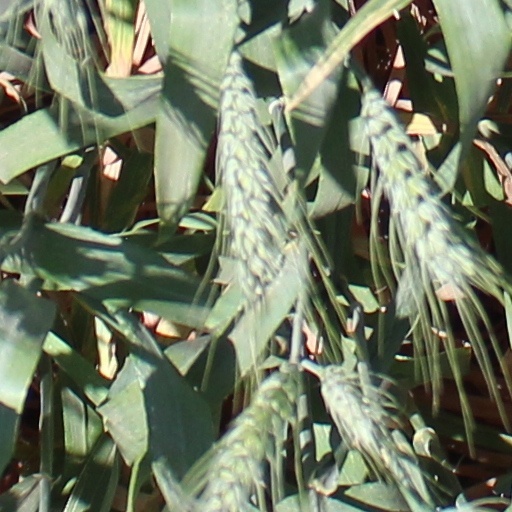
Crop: wheat